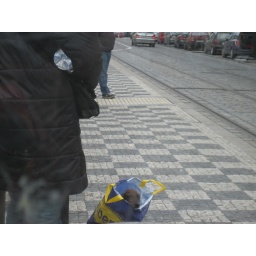
There was a dog in the plastic bag